Aloysius Stepinac

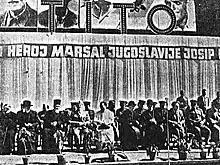
Stepinac at a post-war communist rally in September 1945. From left: three dignitaries of the Orthodox Church, the Partisan General Commanding of Zagreb, the Secretary to the Apostolic Visitor, Auxiliary Bishop Dr. Josip Lach, Archbishop Stepinac, People's Premier of Croatia Dr. Vladimir Bakaric, Soviet Military Attache, Minister of the Interior Dr. Hebrang.

In 1944, the NDH Ministry for Justice and Religion proposed, and Stepinac accepted the Order of Merit medal from Pavelić, for "having as archbishop unmasked inside and outside the country the opponents of the Independent State of Croatia"